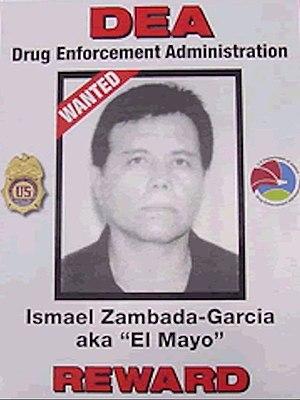
Bras droit de Joaquín Archivaldo Guzmán Loera surnommé aussi El Chapo,